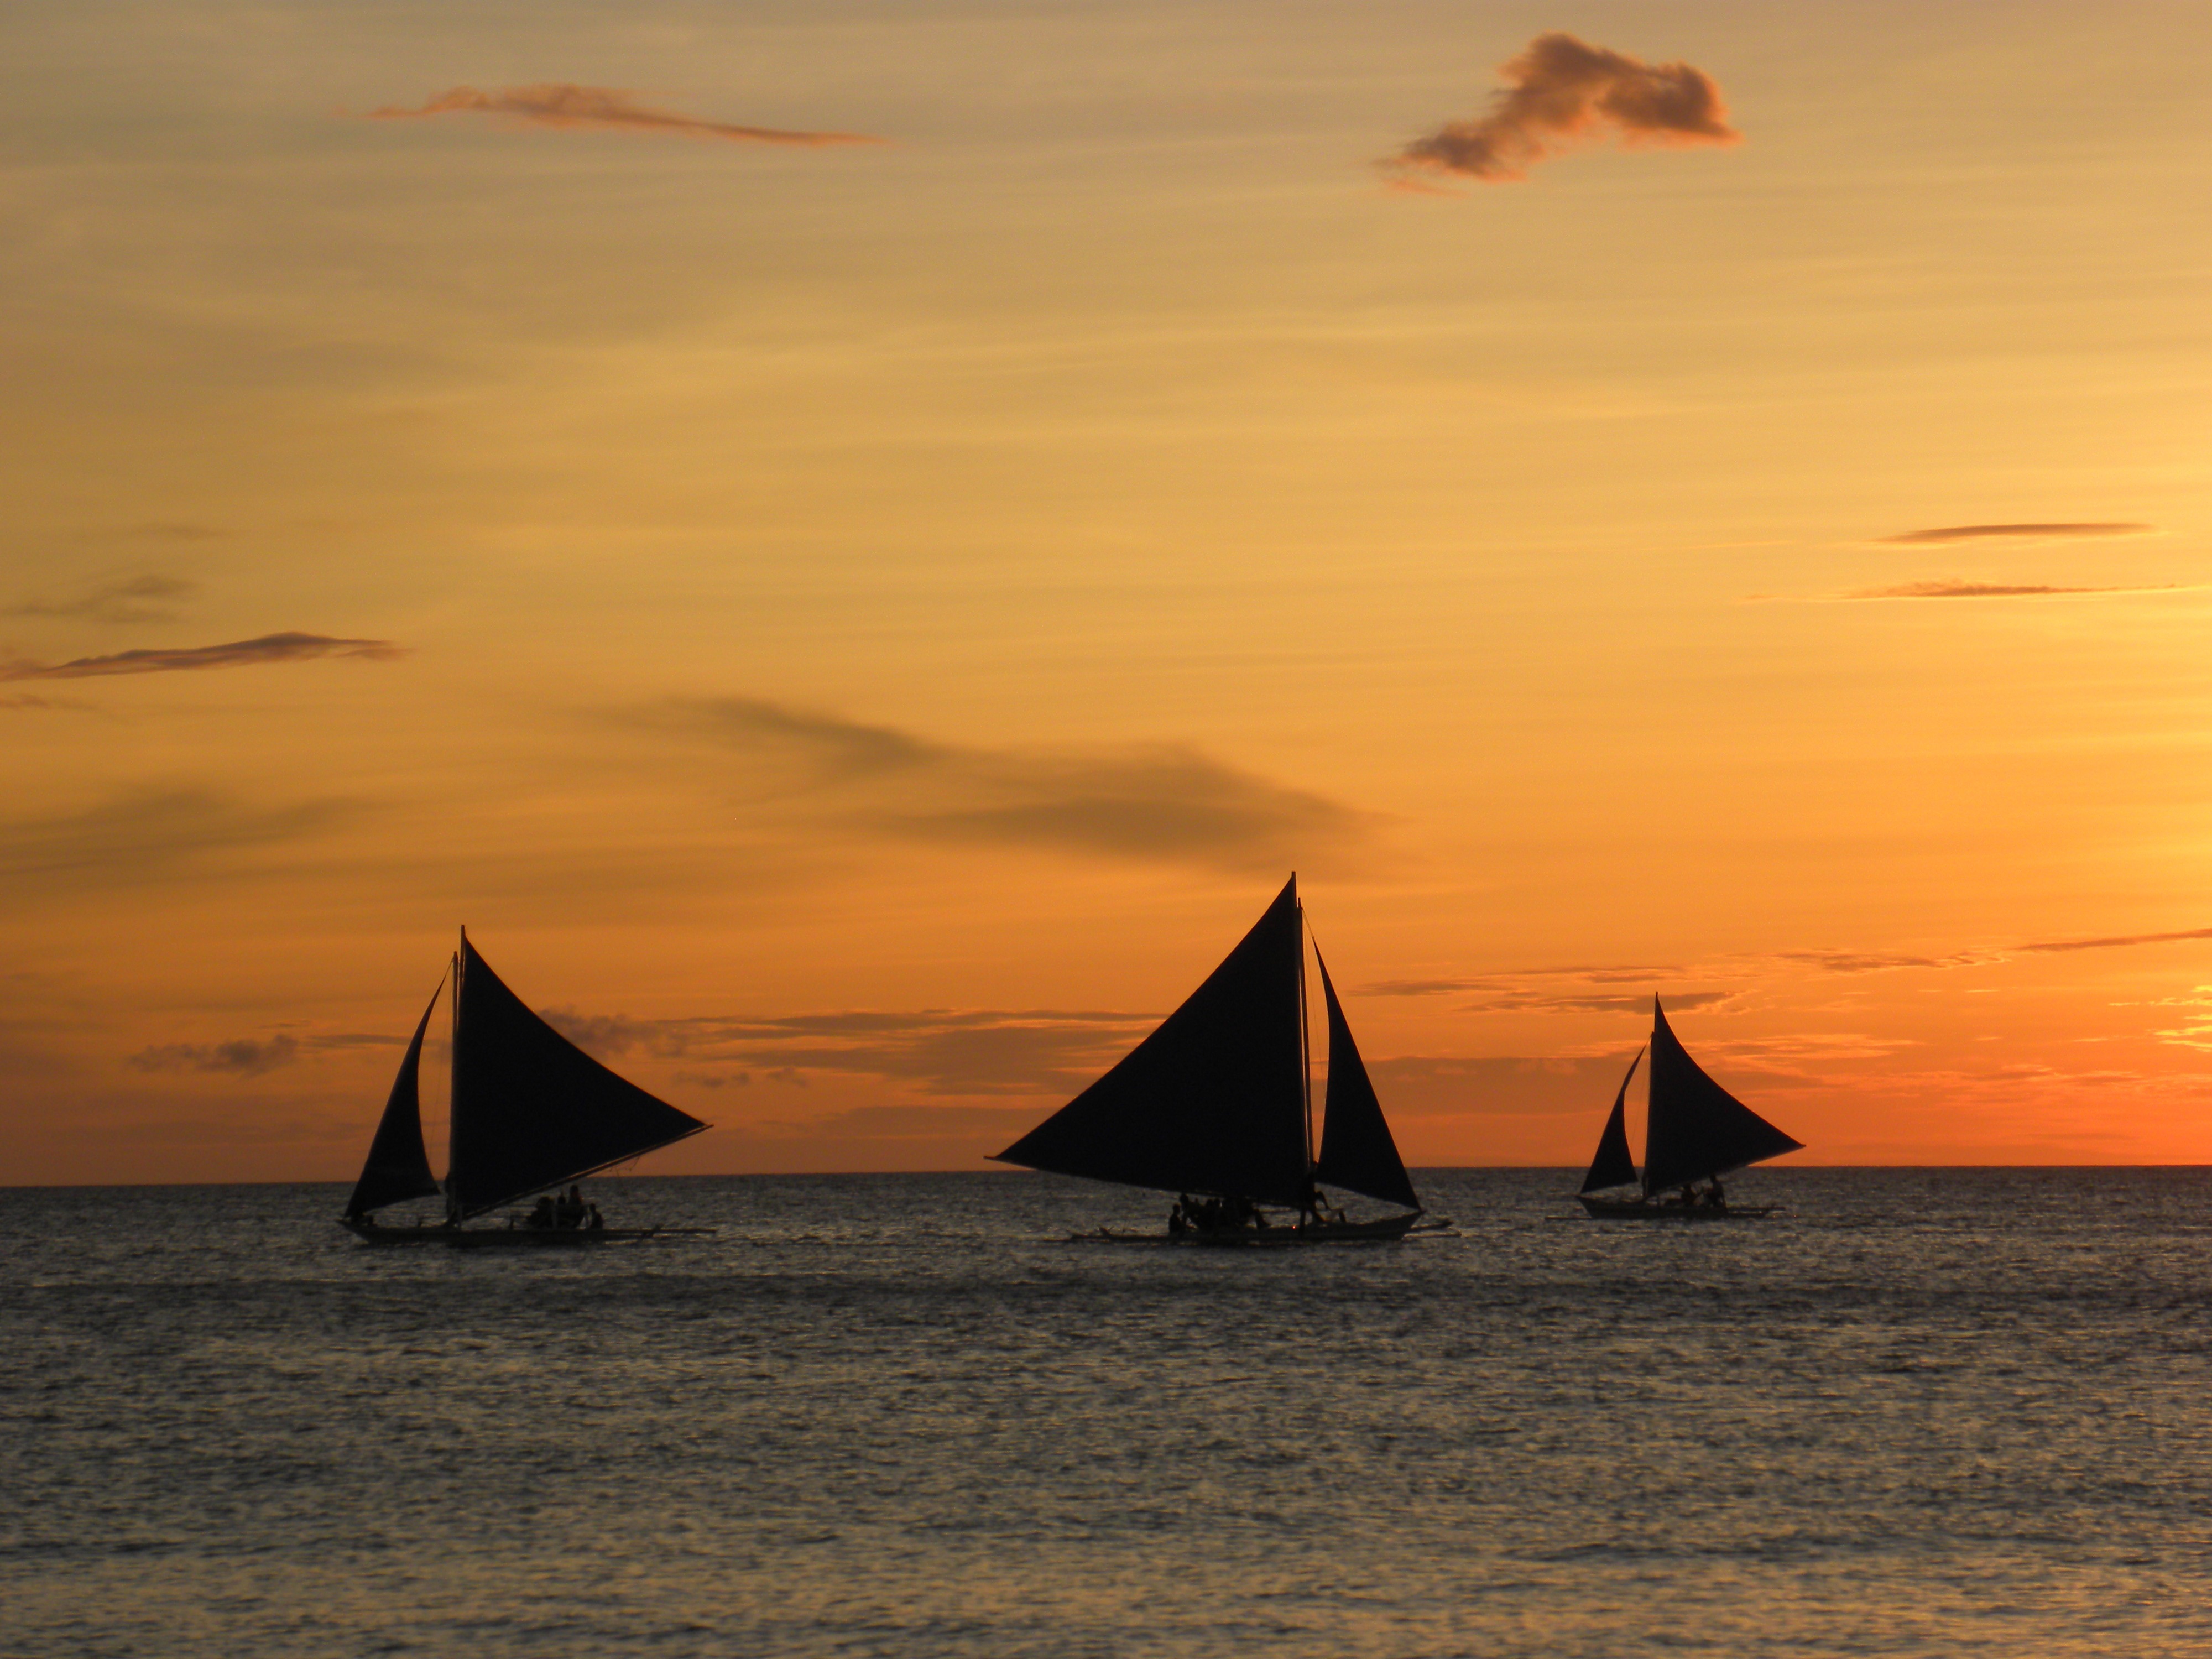
beach, sea, coast, ocean, horizon, sun, sunrise, sunset, boat, morning, dawn, vacation, travel, dusk, evening, vehicle, sailing, sailboat, boats